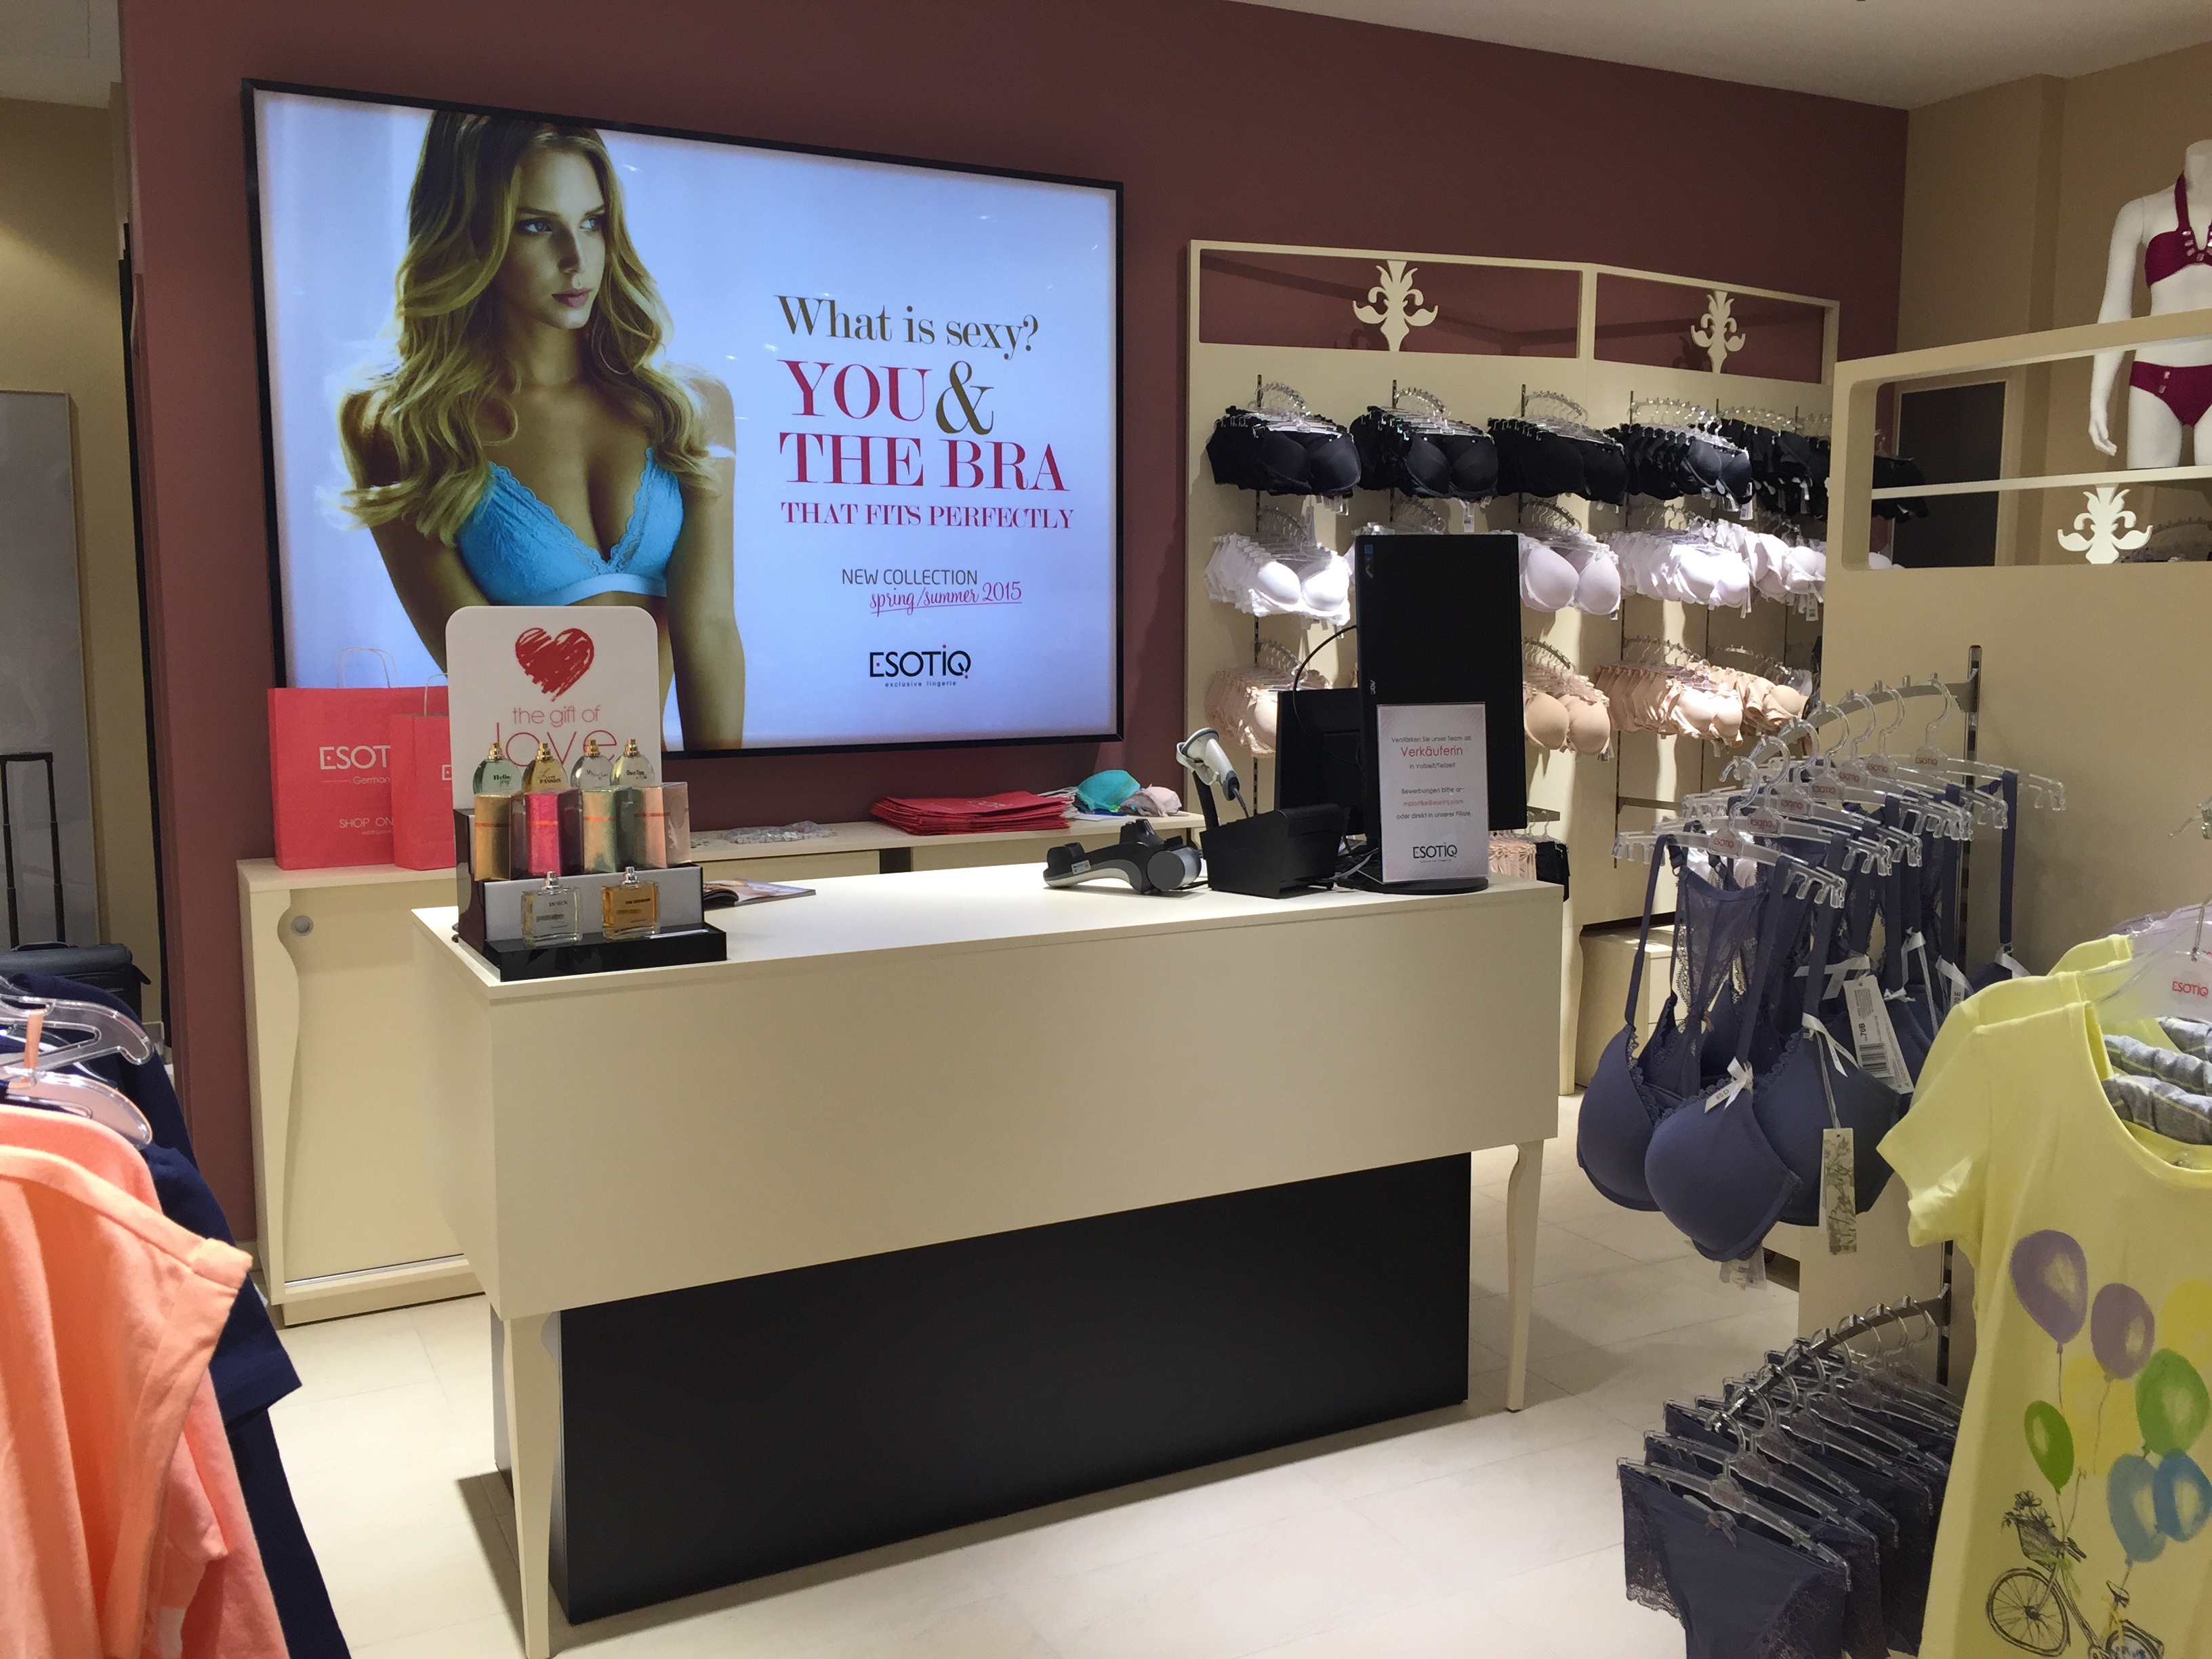
home, female, shop, store, fashion, room, interior design, boutique, lingerie, girls, design, clothes, underwear, adult, retail, shopper, bra